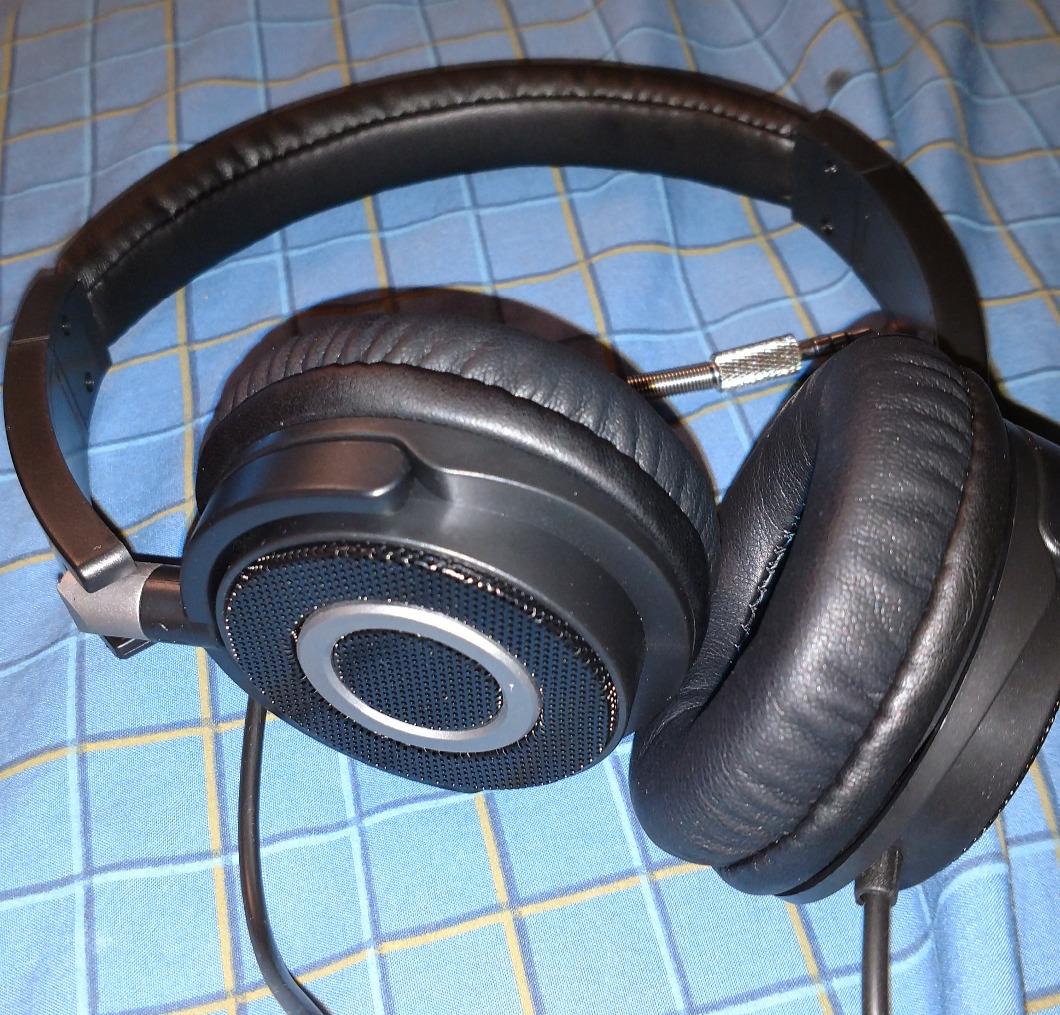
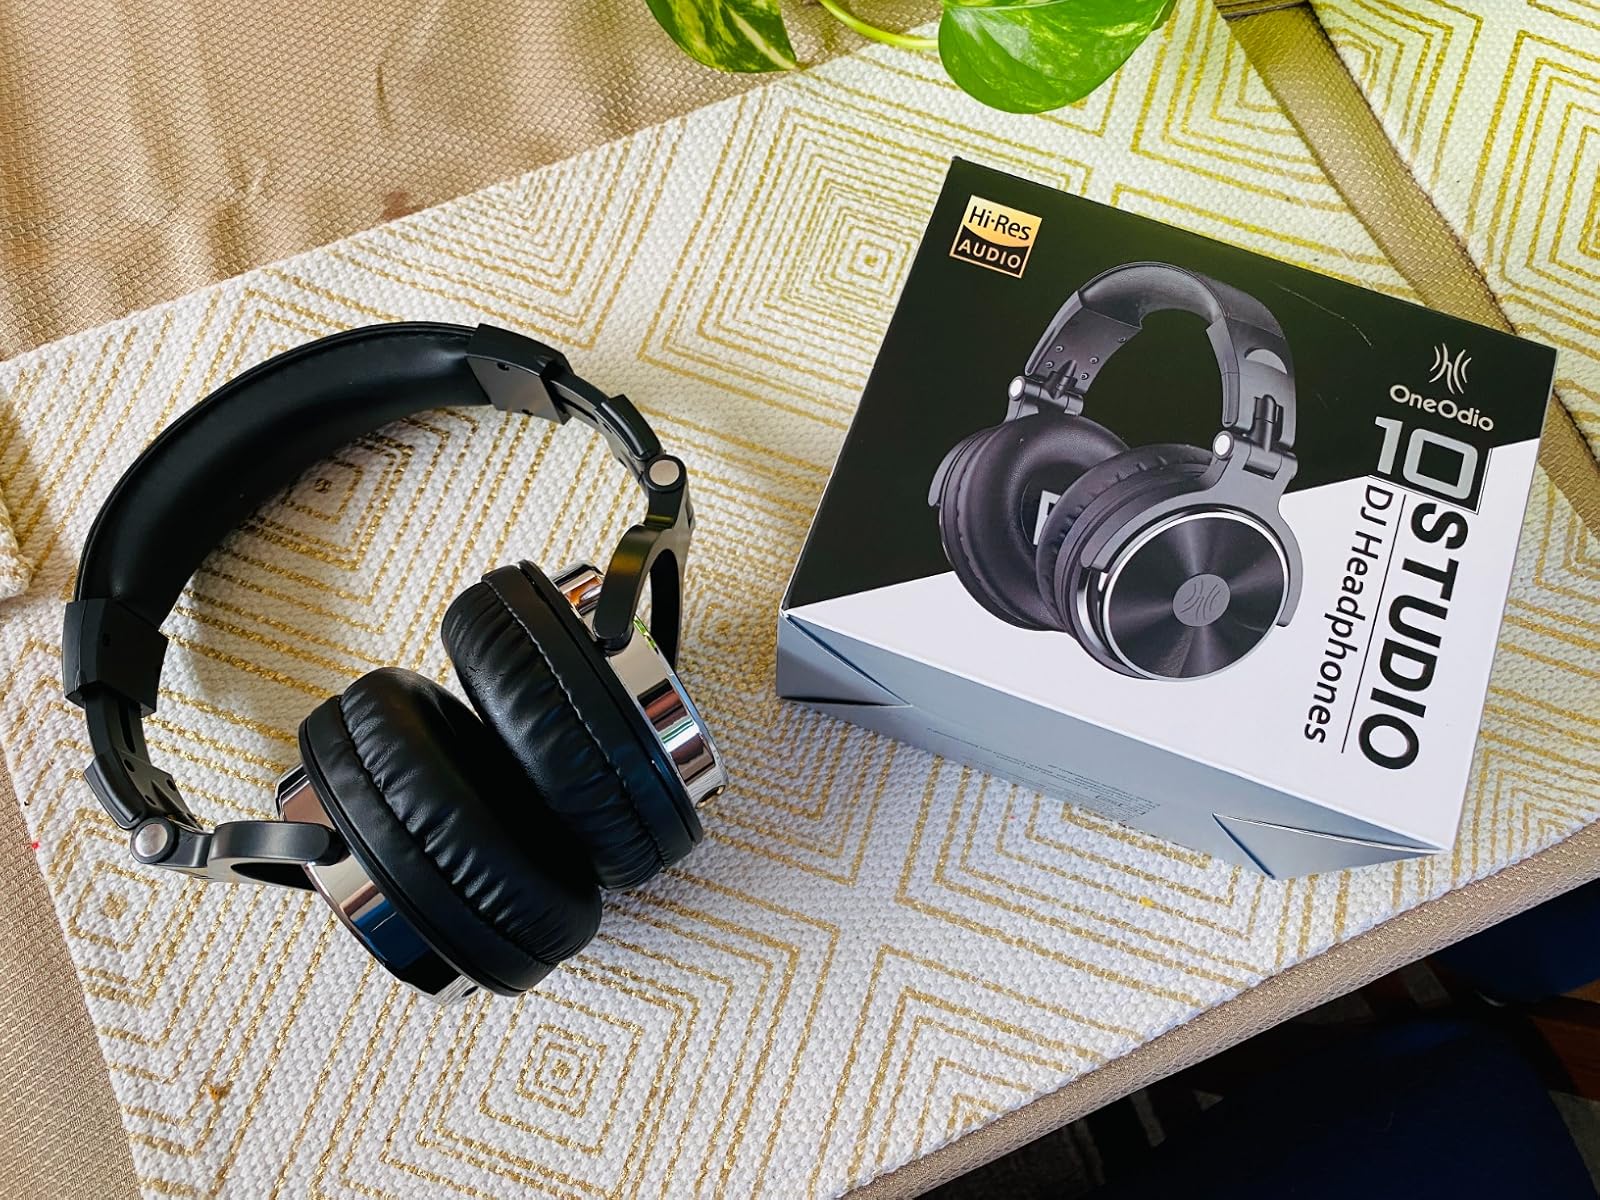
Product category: headphones
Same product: no